Lana Del Rey videography

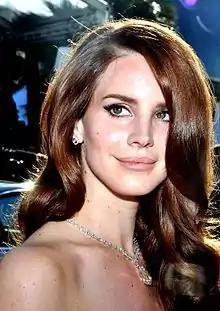
Del Rey at the 2012 Cannes Film Festival

American singer, director and occasional actress Lana Del Rey has appeared in 55 music videos, one documentary film, six short films (five musical), seven magazine films, and three commercials, as well as directing a bulk of her work. Del Rey's first appearance was in the short film "Poolside" (2010) as Lisa, a rich girl who spends her days smoking cigarettes by the pool. She received top billing for the project. Del Rey then went on to write the treatment for two music films, "Ride" (2012) and "Tropico" (2013), which were directed by Anthony Mandler. In 2015, Del Rey served as the executive producer of the film "Hi, How Are You Daniel Johnston?". She then made appearances as a performer in "" and in "The King" as herself.